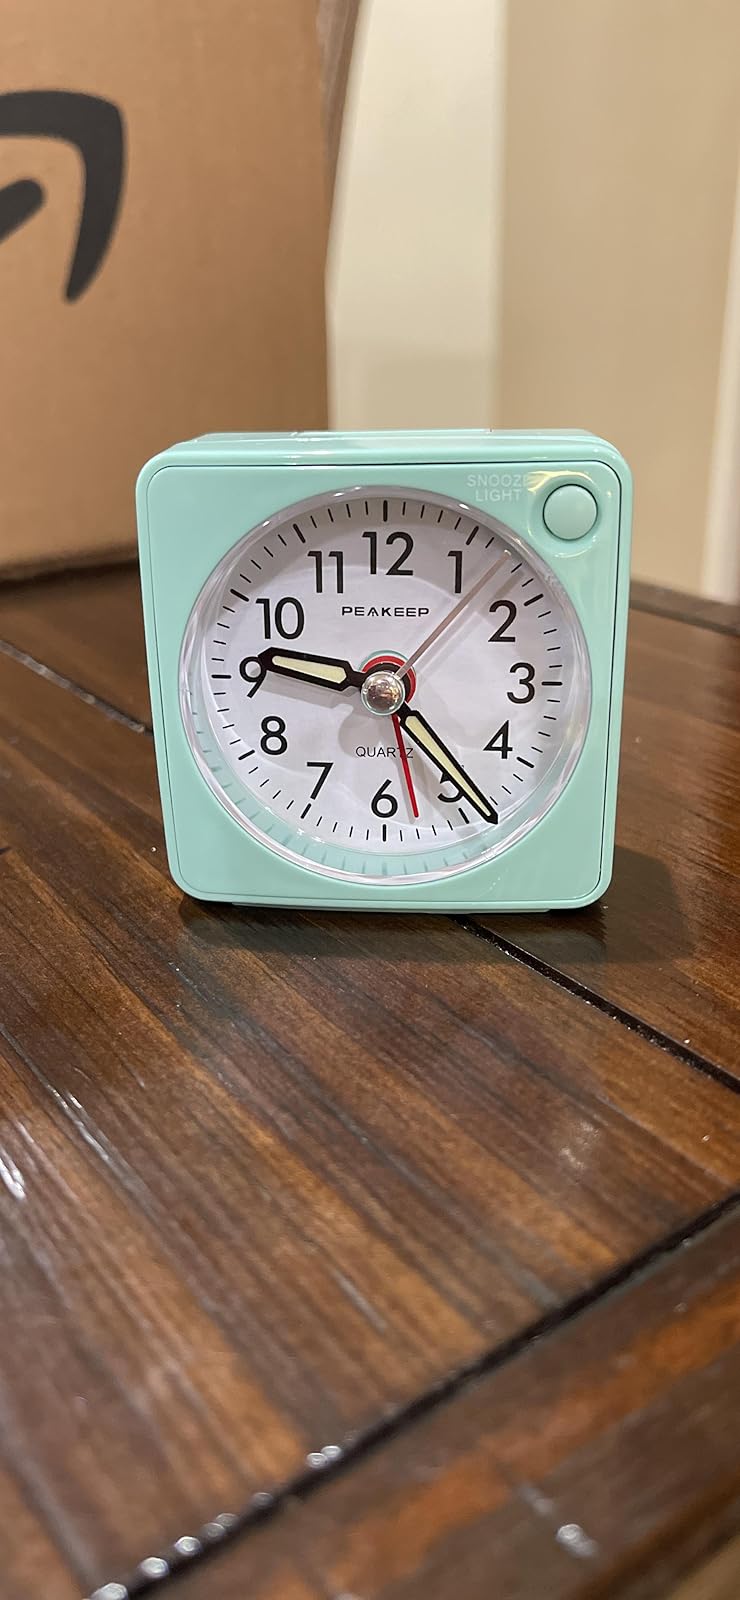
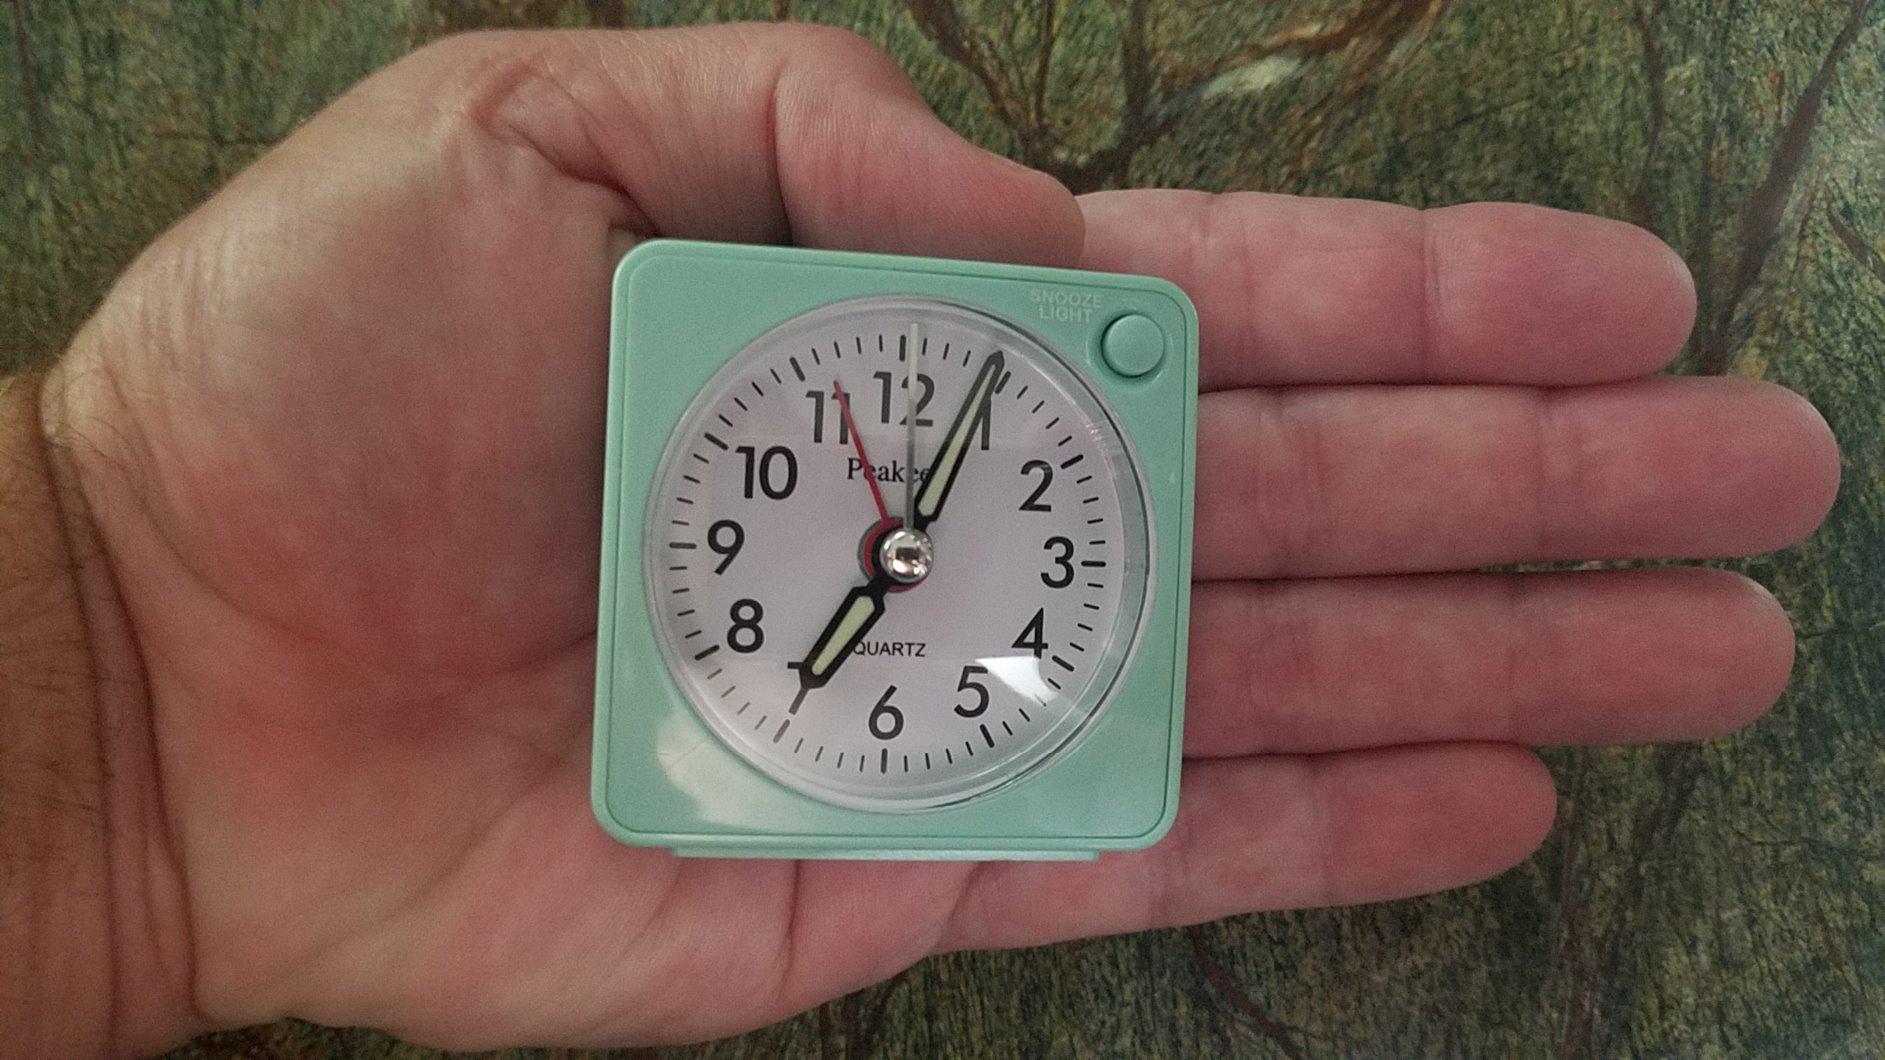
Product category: clock
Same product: yes